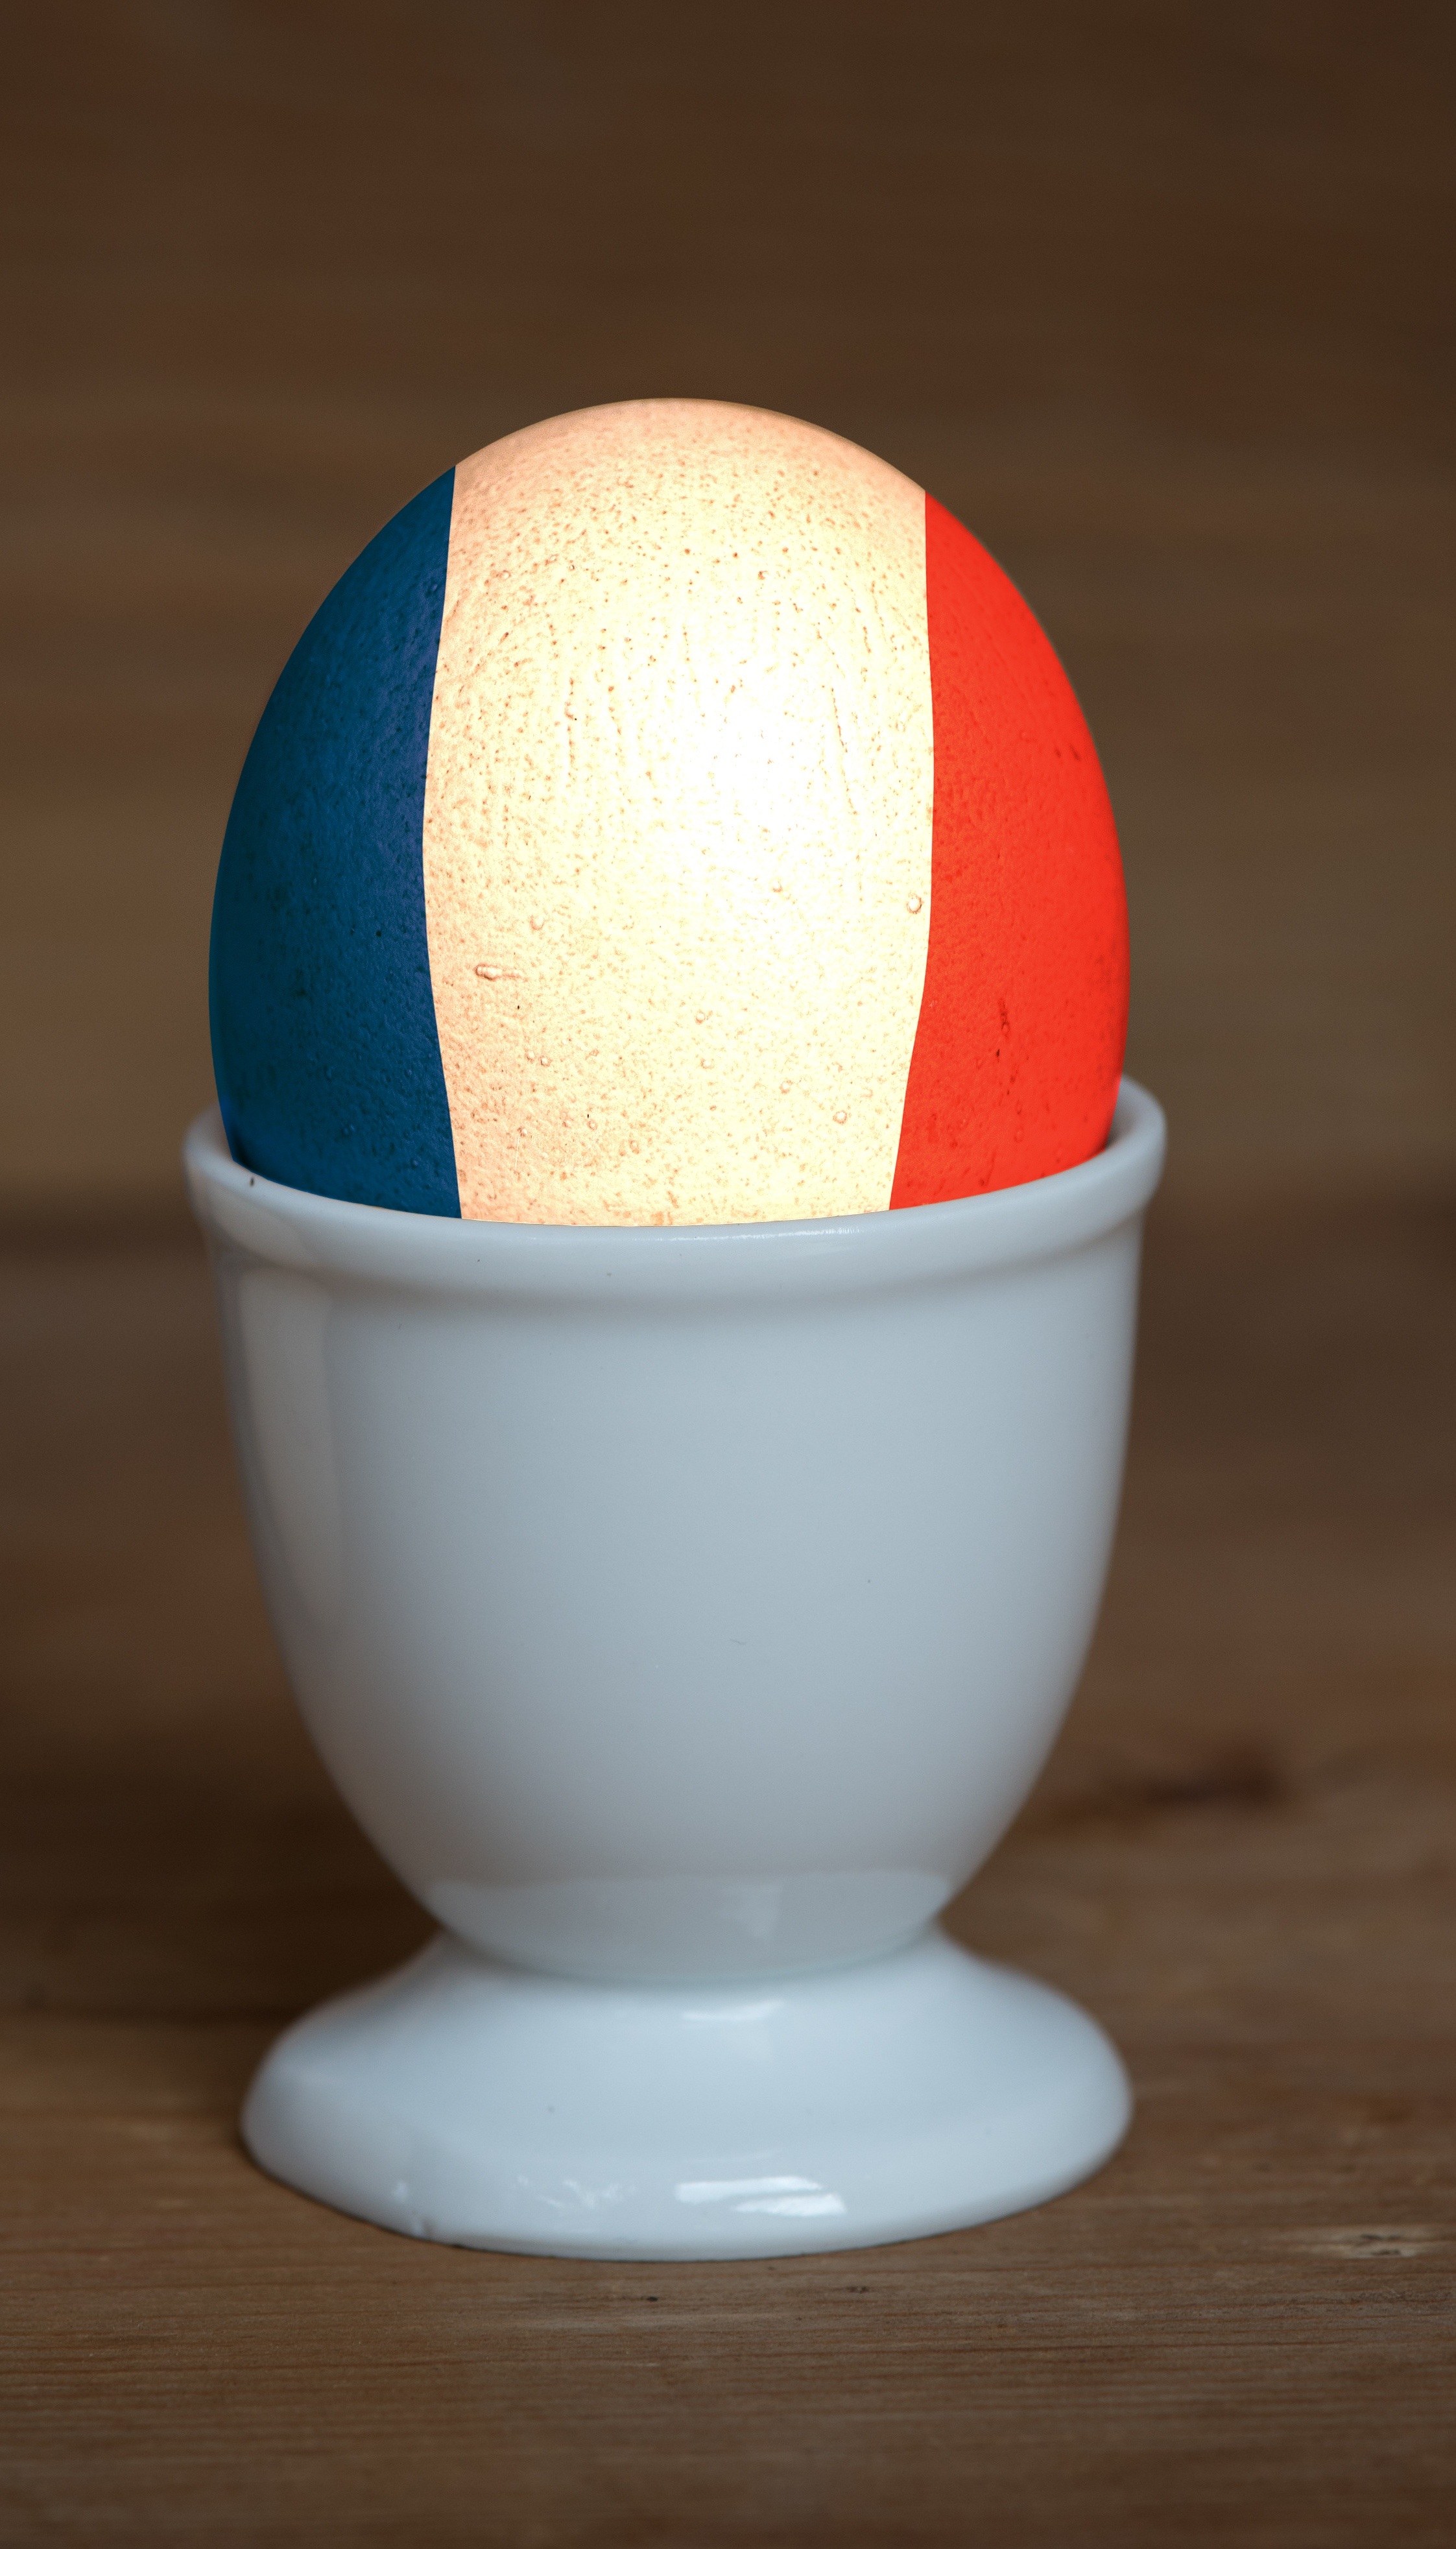
france, food, flag, lighting, dairy product, egg, em, ball, sphere, easter egg, em2016, france flag, iman, animal source foods